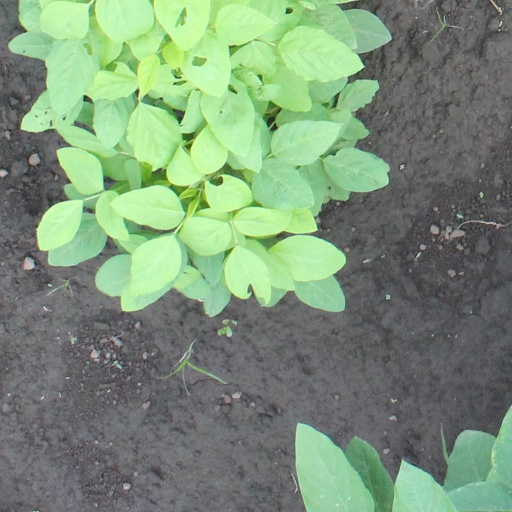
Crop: soybean